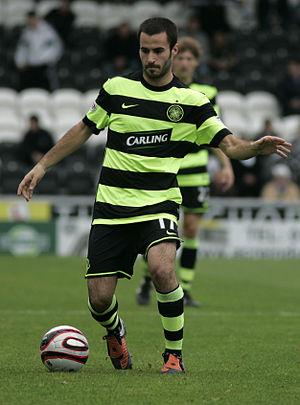
Marc Crosas Luque, né le 9 janvier 1988 à Sant Feliu de Guíxols est un footballeur espagnol, évoluant au poste de milieu de terrain dans le club mexicain de Cruz Azul.